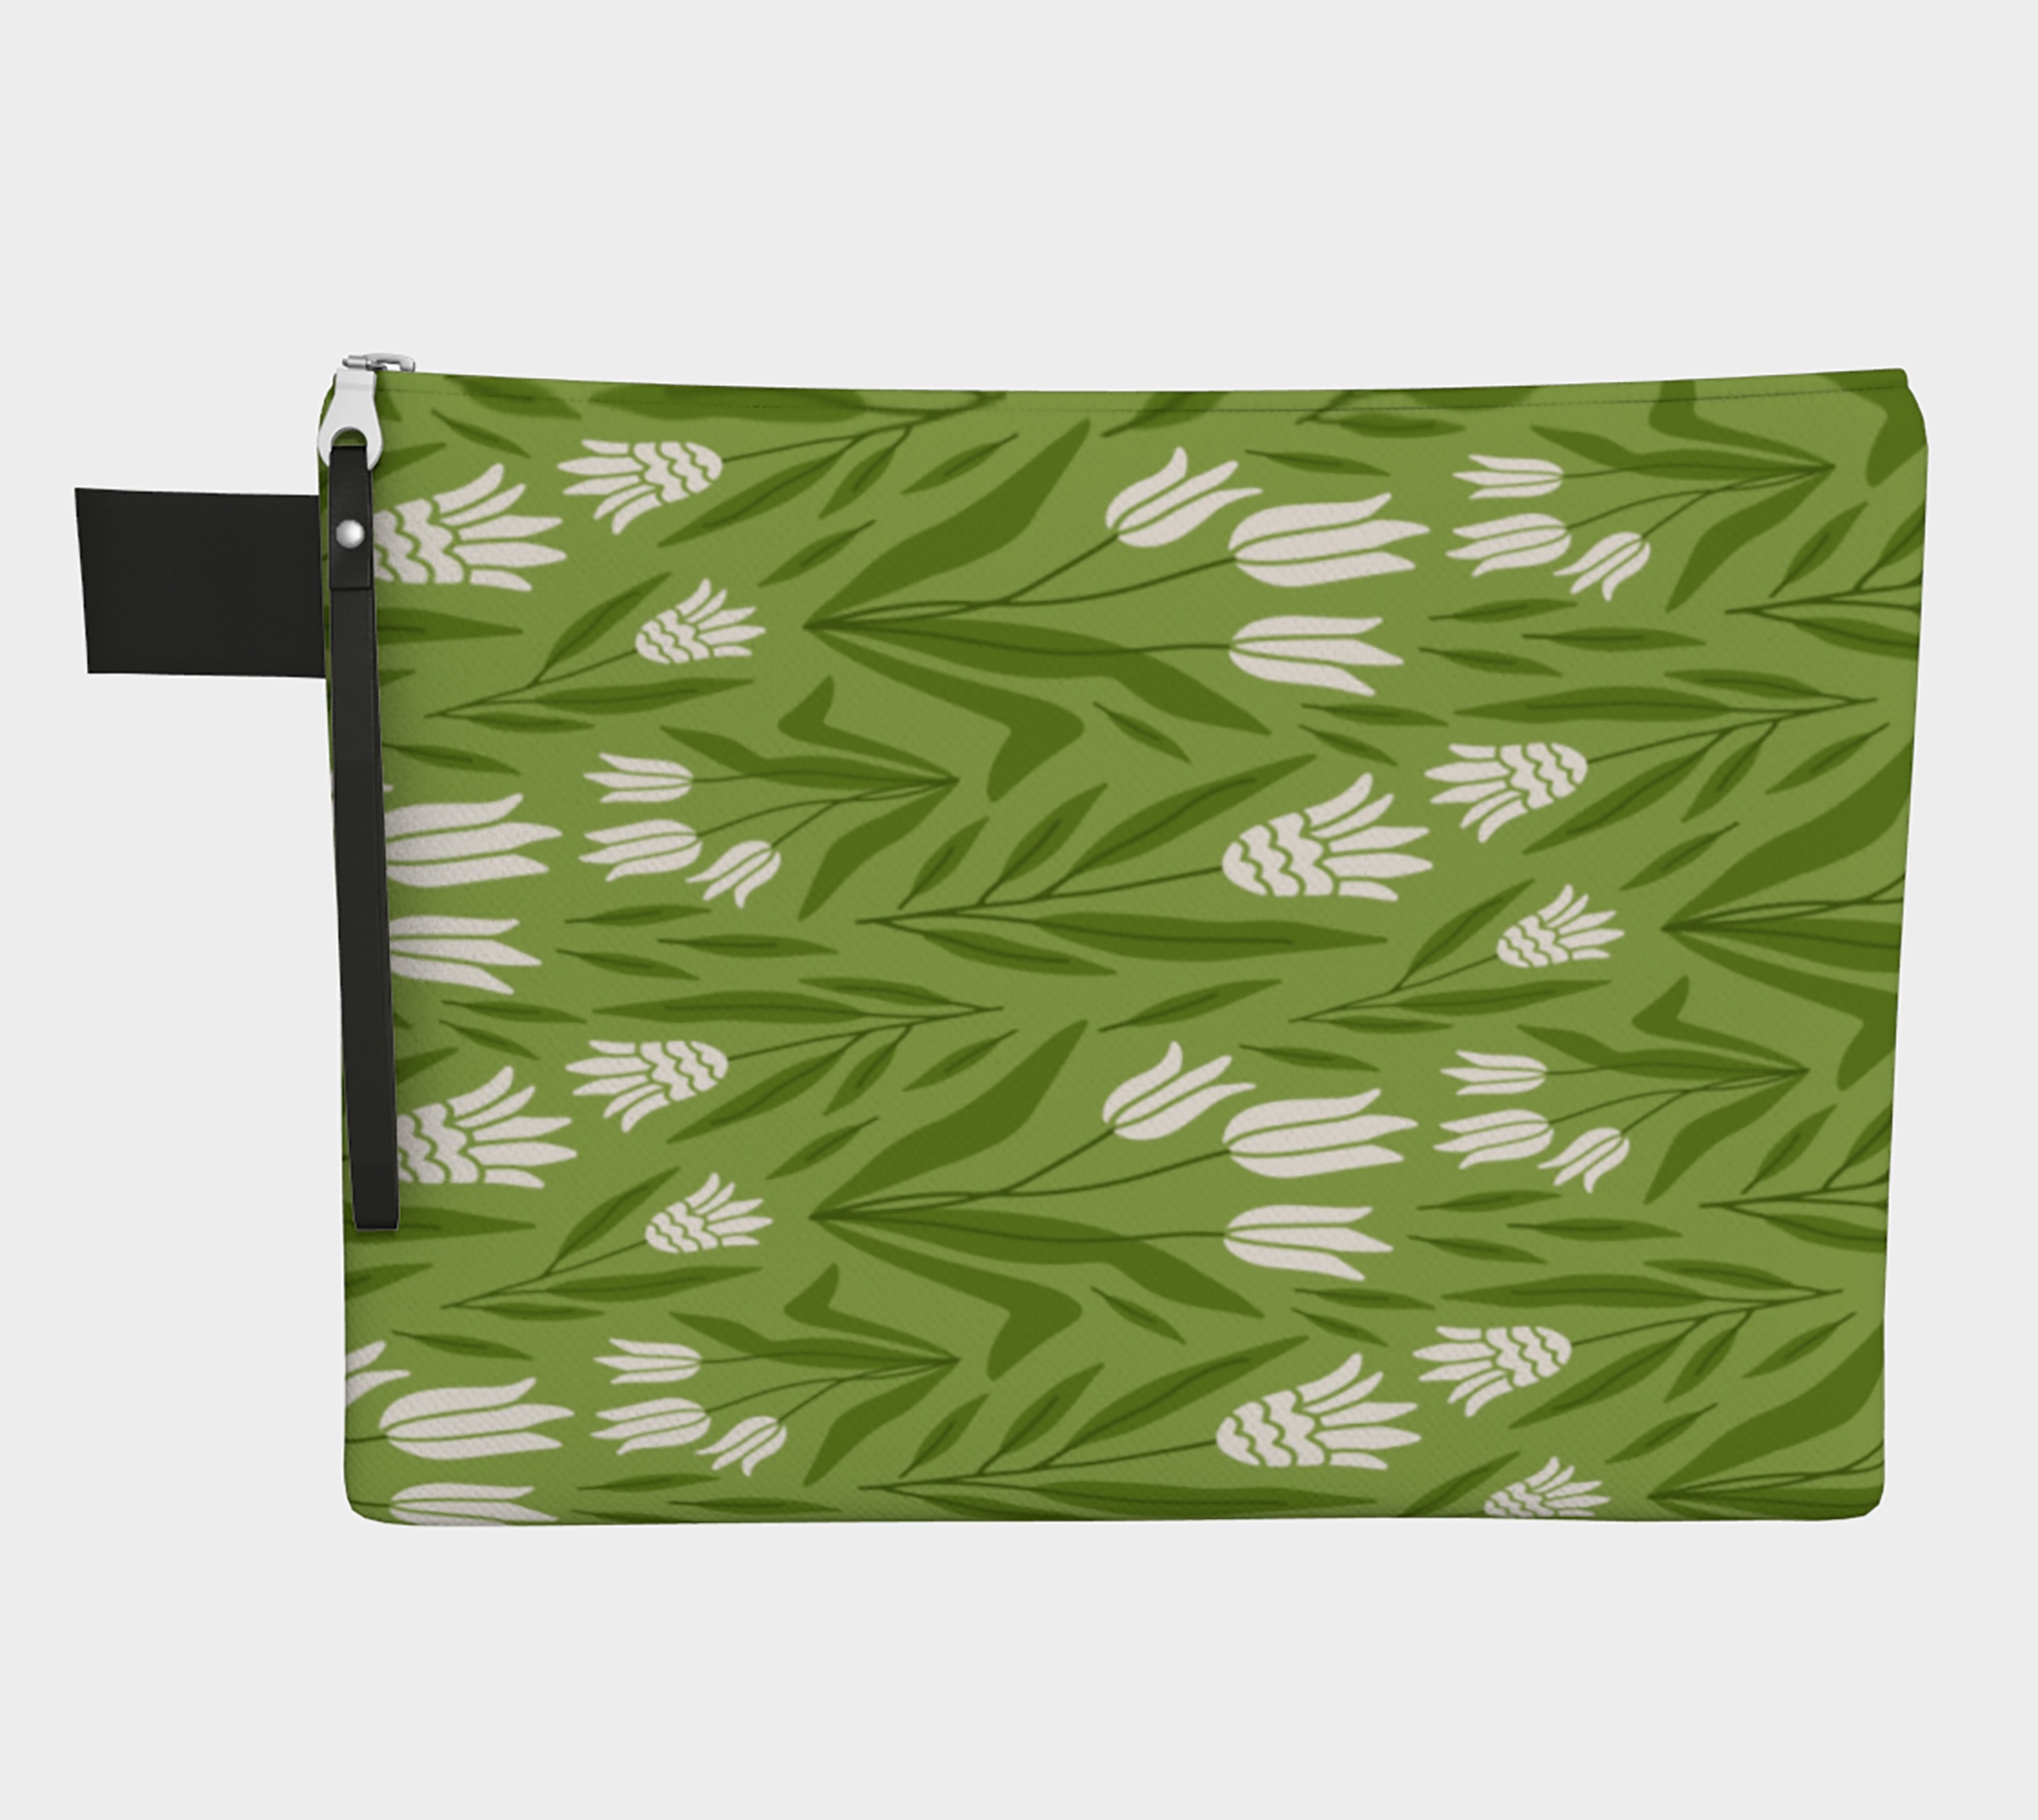
Field of Flowers Project Bag
Designed for passionate stitchers, this project bag is a must-have for keeping all of your supplies clean and organized. Its denim lining provides both softness and durability, while the long lasting zipper and vegan leather pull tab ensure easy use. The printed design of white flowers and green leaves adds a touch of beauty to this practical bag. Made to order in Montreal, Quebec, this bag can hold an 8" Q-Snap or hoop, fabric, pattern, and hundreds of threads, making it perfect for all your stitching projects. Please Note: This product is made to order and takes 10-14 business days to process. The item will be shipped to you directly via Canada Post.
Brand: Stitch Wit
Category: Arts & Entertainment > Hobbies & Creative Arts > Arts & Crafts > Craft Organization > Thread & Yarn Organizers > Yarn Bags